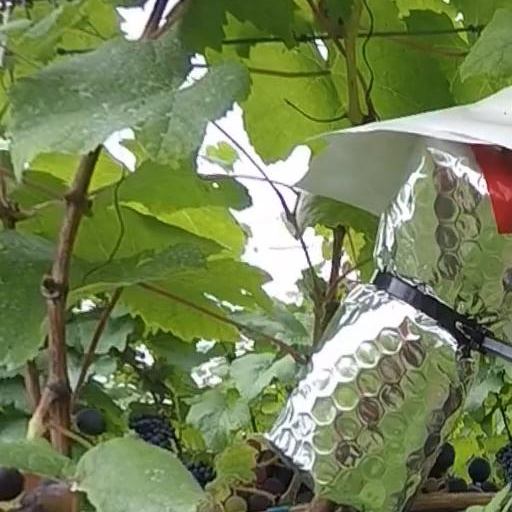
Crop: grape